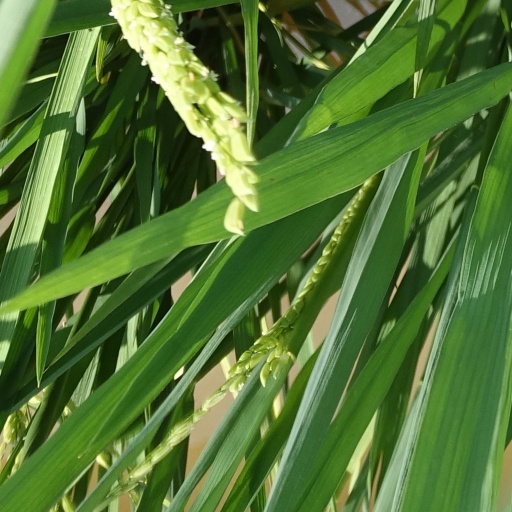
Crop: rice